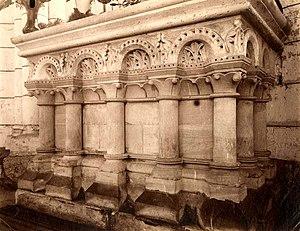
Abbatiale, chapelle rayonnante sud, autel roman à arcatures, vue de la fin du XIXe ou du début XXe siècle.
L’abbaye Saint-Germer-de-Fly est une ancienne abbaye de bénédictins située dans les Hauts-de-France, dans le département de l'Oise, sur la commune de Saint-Germer-de-Fly. Fondée dans les années 630 par saint Germer, son premier abbé, elle est ravagée par les Vikings au siècle suivant et délaissée par les moines. Relevée par Anségise de Fontenelle au début du IXᵉ siècle, elle est cependant de nouveau détruite par les Normands en 851, et reste cette fois-ci abandonnée pendant près de deux siècles. En 1036 seulement, Drogon, évêque de Beauvais, prend enfin l'initiative de réédifier l'abbaye. Elle développe une grande prospérité, qui s'accroît encore après le retour d'une partie des reliques du saint fondateur en 1132. Grâce à l'afflux des dons, la construction d'une nouvelle église abbatiale peut alors commencer. Cette vaste et fière abbatiale édifiée entre 1135 et 1206 environ, et sa chapelle de la Vierge, sont aujourd'hui les principaux témoignages de la puissante abbaye du Moyen Âge, dont la vie monastique s'éteint avec la Révolution française en 1790. L'abbatiale est devenue l'église paroissiale de l'actuel village de Saint-Germer-de-Fly.